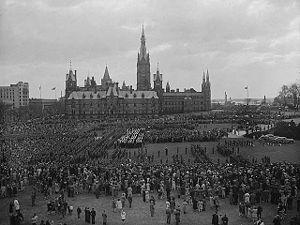
Défilé officiel du jour de la Victoire en Europe, en route pour la Colline du Parlement. Ottawa (Canada)
L'Édifice de l'Ouest est l'un des trois bâtiments de la Cité parlementaire du Canada, à Ottawa. Situé à l'ouest du promontoire de la colline du Parlement, l'Édifice de l'Ouest est construit entre 1859 et 1909 dans un style néo-gothique de l'époque victorienne. Il est désigné lieu historique national du Canada le 16 janvier 1987.